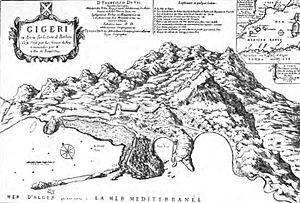
La Lune est un navire de la marine de guerre de Louis XIV, ayant coulé au large de Toulon le 6 novembre 1664. Redécouverte en 1993 lors d'une plongée du sous-marin le Nautile, l'épave a fait l'objet de plongées servant de test pour le nouveau navire français d'exploration archéologique de la DRASSM, l'André Malraux, à partir de 2012.
Stanley Edward Lane-Poole, né le 18 décembre 1854 à Londres et mort dans la même ville le 29 décembre 1931, est un orientaliste et archéologue britannique. Son oncle est Edward William Lane.
Jijel, désignée sous le nom de Djidjelli du temps de la présence française, est une ville et commune d'Algérie de la wilaya de Jijel située en Petite Kabylie, dont elle est le chef-lieu. Jijel est l'une des principales villes du pays des Kotama.
Mathurin Gabaret, deuxième du nom, né vers 1600 à Saint-Martin-de-Ré, sur l'île de Ré, et décédé le 22 septembre 1671 à Barèges, Pyrénées, est un officier de marine français et corsaire du XVIIᵉ siècle.